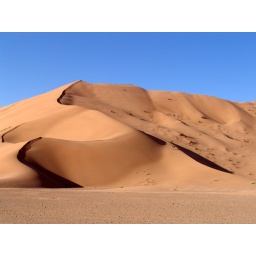
Sands and blue sky . Taken in the Empty Quarter in Sultanante of Oman